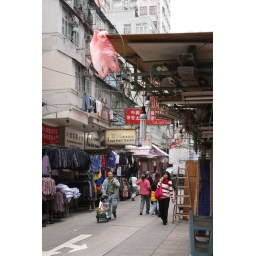
flying plastic bag in Kowloon street Market